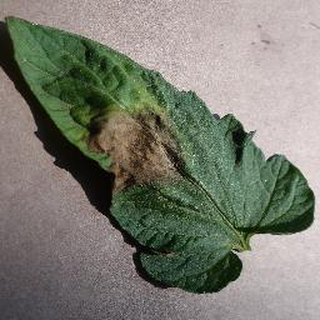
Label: tomato_late_blight